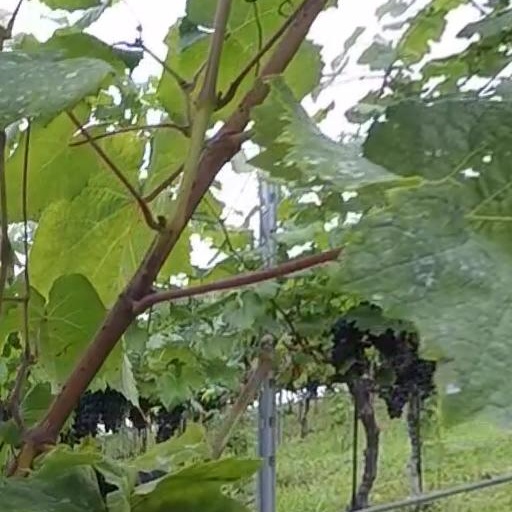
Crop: grape